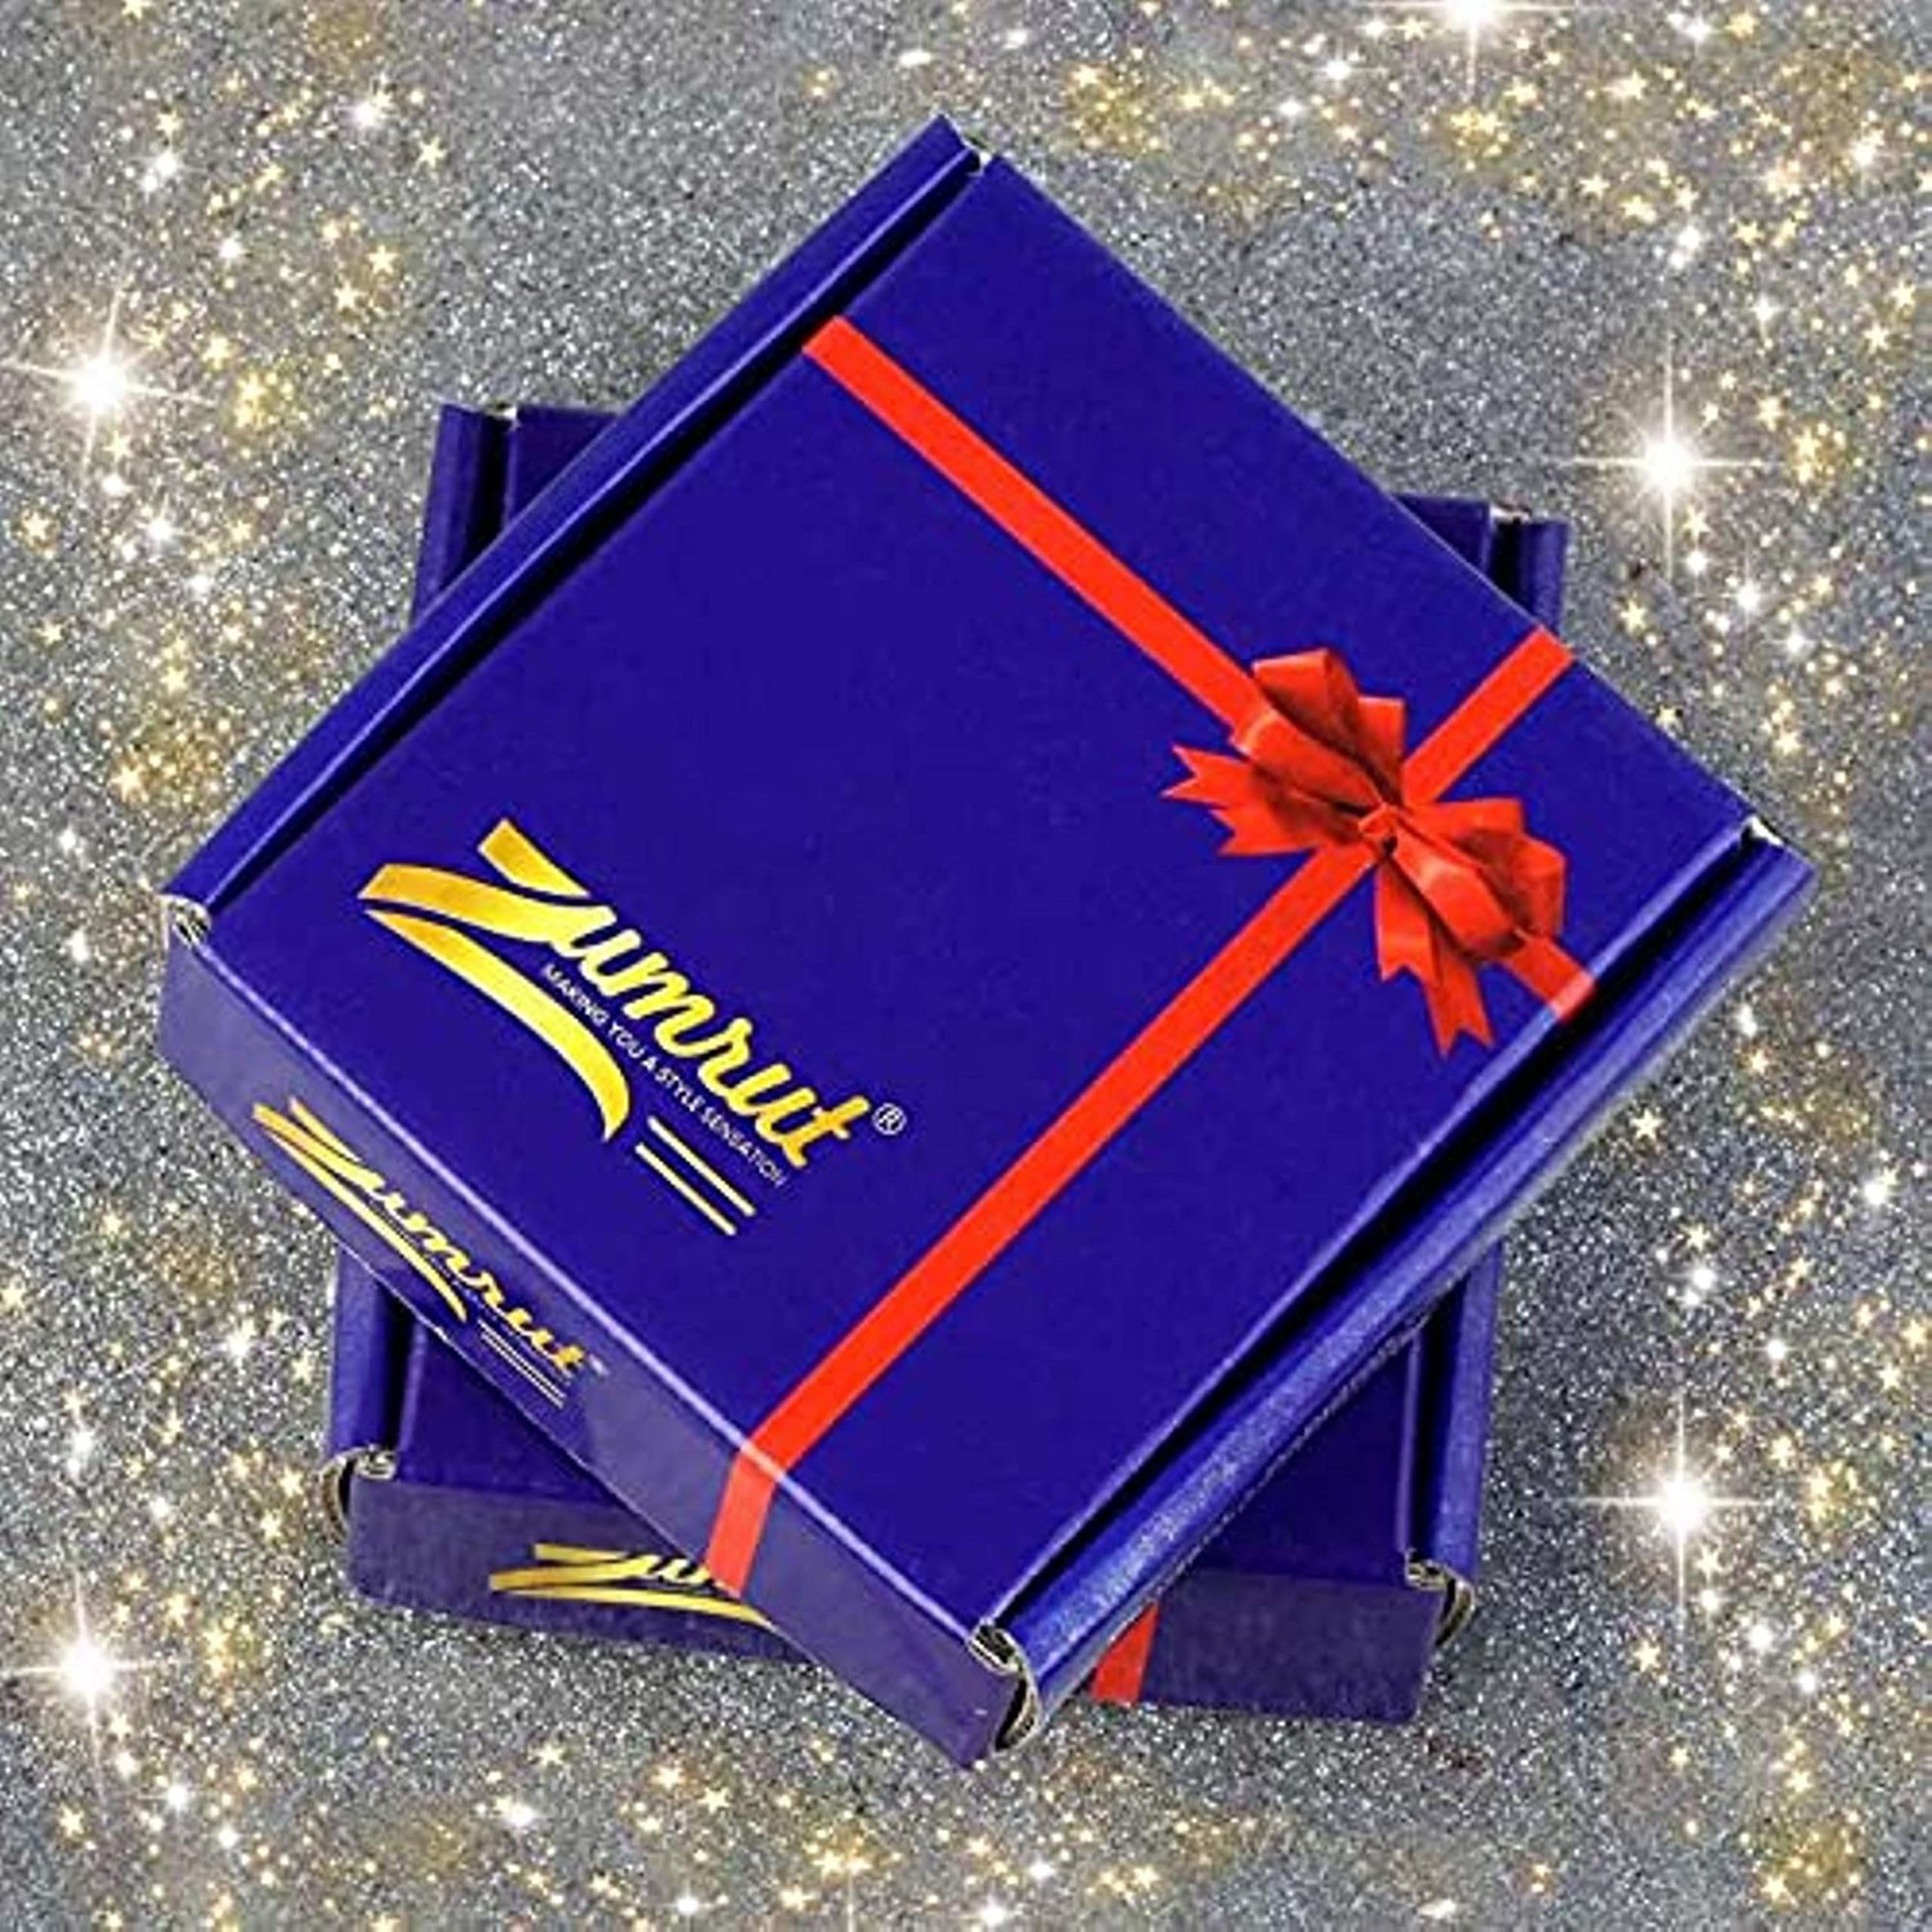
ZUMRUT MAKING YOU A STYLE SENSATION Stainless Steel Plain Thin Line Macho Stylish Exclusive Special Design Gift for Him Everyday Bracelet Kada for Men Women (Copper Coated)
Type: Bracelets & Bangles
Brand: ZUMRUT MAKING YOU A STYLE SENSATION
Price: Rs. 349
 This stainless steel kada will give him a macho and masculine look, perfect for any occasion. it can be worn with all indian and indo-western dresses. this versatile, multi-occasion product, is fit to wear by all age groups. an exclusive, and latest trendy, top quality product.
Features: This Stainless Steel Kada Will Give Him A Macho And Masculine Look, Perfect For Any Occasion.,Get This Famous Punjabi Kara Made Of Stainless Steel, Which Is Traditionally A Symbol Of Strength Also A Fashion Accessory Which Can Be Worn By Everybody.,To Check Size, Use A Measuring Scale, Measure From The Middle Of Your First Knuckle, To The Middle Of Your Fourth Knuckle. That Measurement Will Give You Your Correct Kada(Kara) Size Check The Illustration .,Skin Friendly - Nickel Free And Lead Free As Per International Standards. Anti-Allergic And Safe For Skin.,Made In India : All Our Products Are Manufactured In India And Are Exclusively Crafted To Adorn Your Persona. Skin Friendly: All Our Products Are Lead & Nickel Free To Ensure Safety And Comfort; Even For Sensitive Skin.